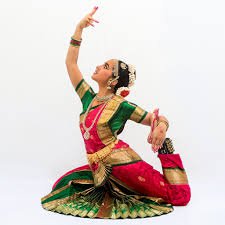
Dance form: bharatanatyam